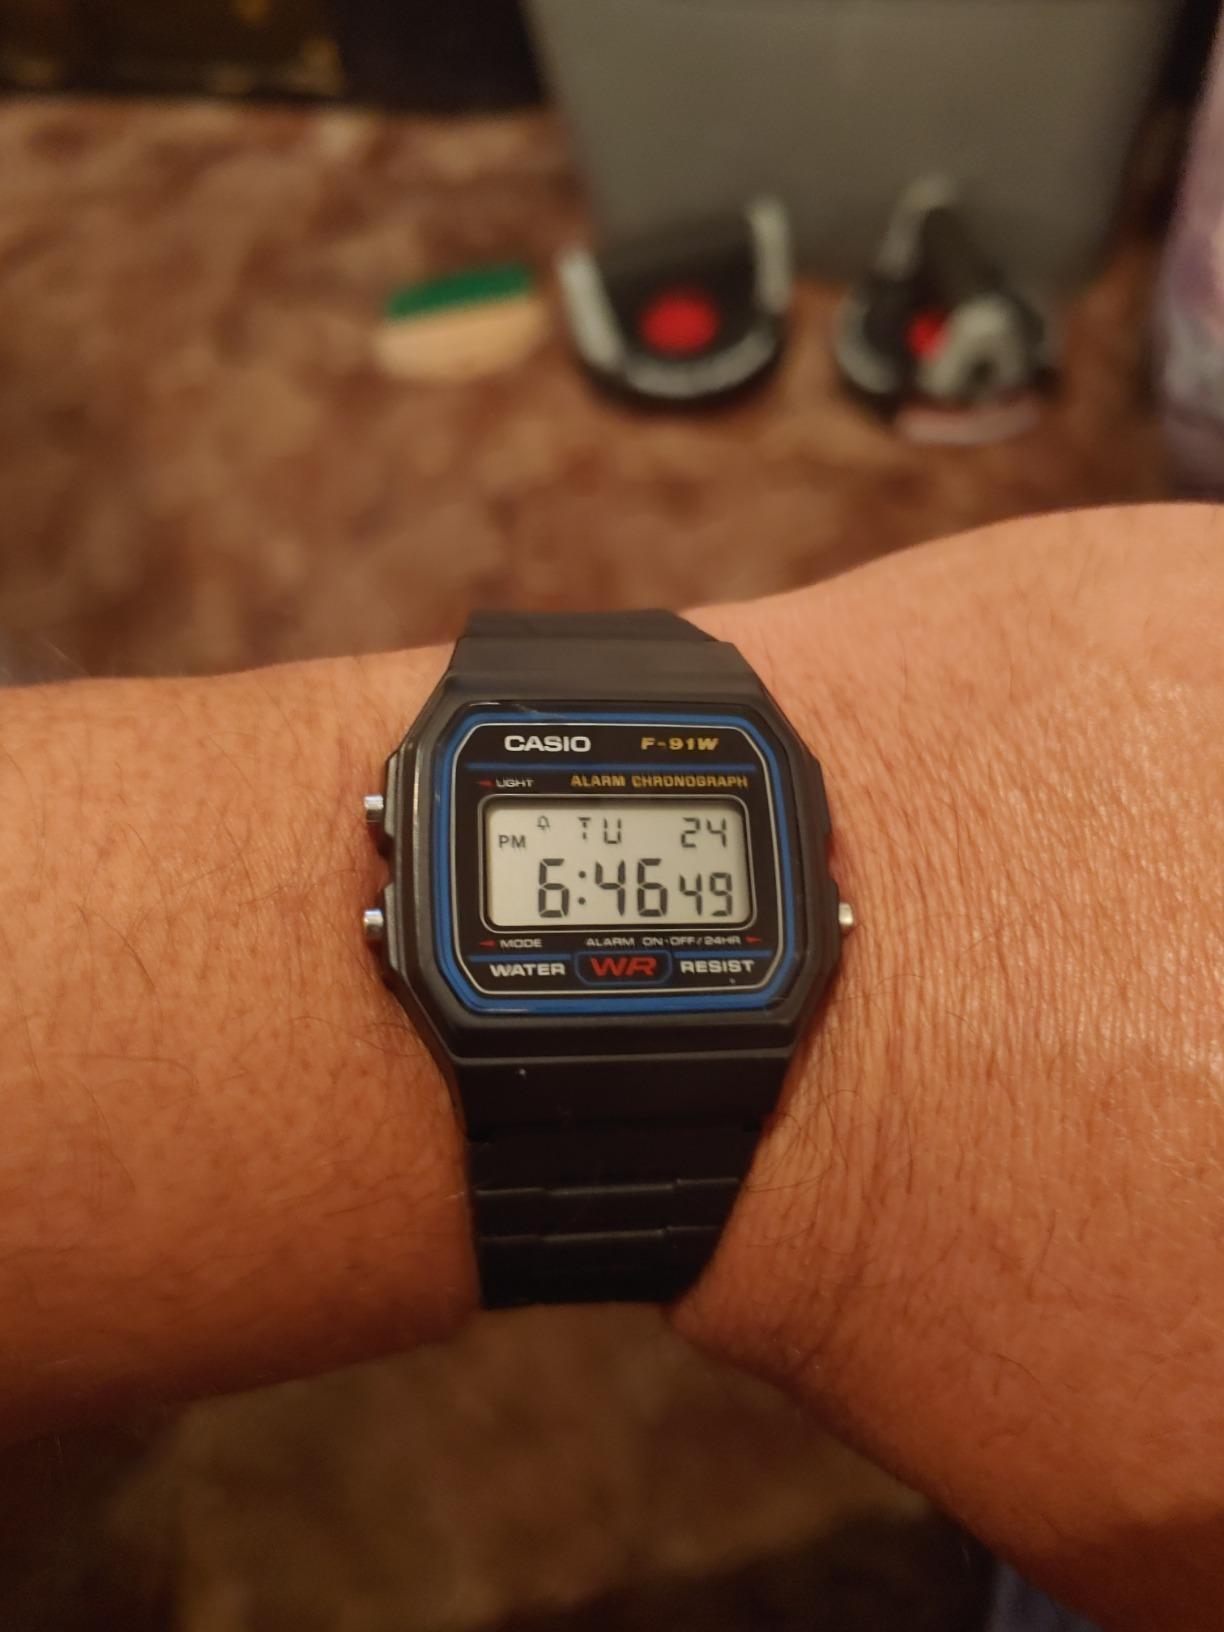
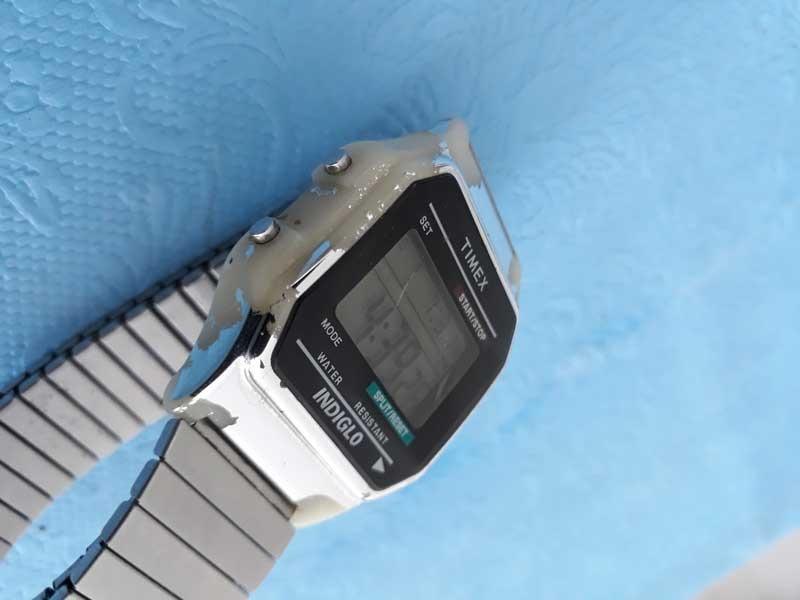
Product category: accessories_watch
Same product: no